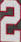
Number: 2